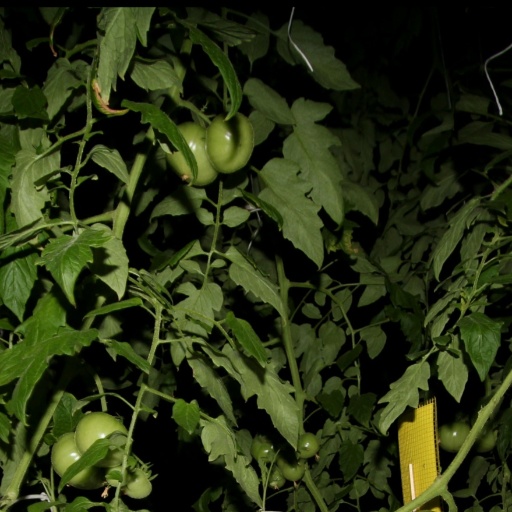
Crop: tomato